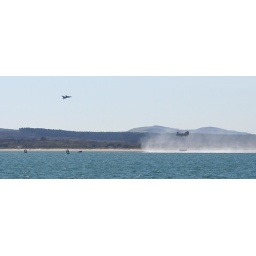
Chinook helecopter taking part in a training exercise lifting a boat from the water with a jet flying overhead.